Artisphere

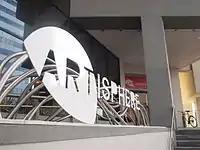
The Artisphere sign at its entrance

The Cultural Affairs Division of Arlington County, Virginia originated the institution, which opened in October 2010. Previously, the main building housed the Newseum. The Spectrum was originally built as a cinema.